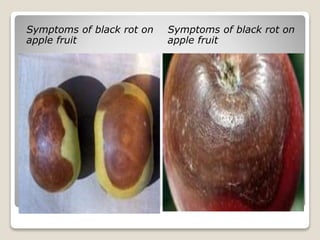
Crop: apple
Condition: black_rot